Inyathi High School

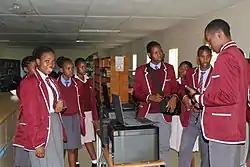
Pupils at Inyathi High School

Inyathi High School (formerly Inyathi Mission and Inyathi Secondary School) is a boarding co-educational secondary school in Inyathi, Zimbabwe. It was established in 1859, making it the oldest formal educational institution in Zimbabwe. Along with Dombodema High School in Plumtree and Tennyson Hlabangane High School (formerly Hope Fountain Mission) in Bulawayo, Inyathi High School is privately owned by the United Congregational Church of Southern Africa (UCCSA) which is itself an offshoot of the London Missionary Society (LMS).